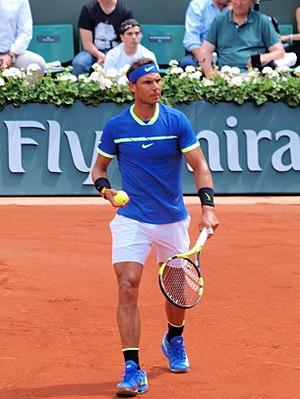
Rafael Nadal lors des Internationaux de France de Tennis au stade Roland Garros de Paris, le 2 juin 2017, durant le match contre Nikoloz Basilashvili.
Rafael Nadal est un joueur de tennis espagnol, professionnel depuis 2001, né le 3 juin 1986 à Manacor, sur l'île de Majorque, dans l'archipel des Baléares.